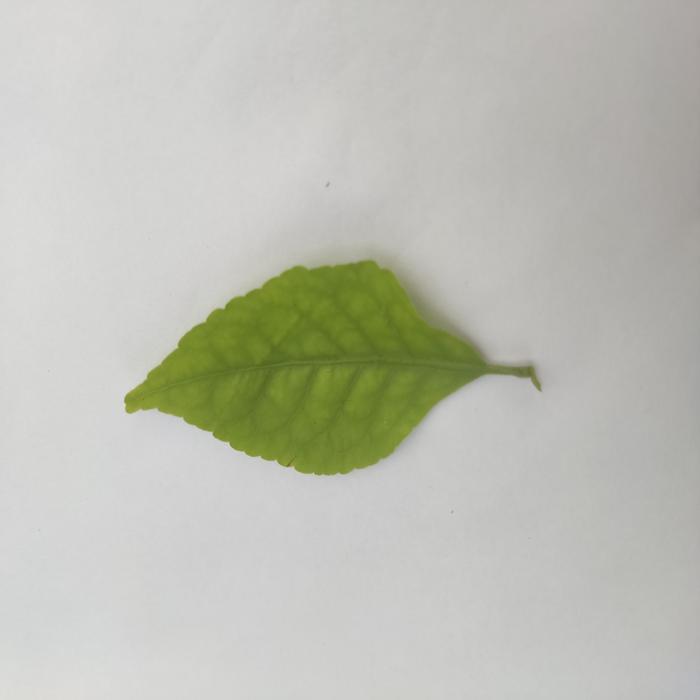
Crop: Aegle Marmelos
Leaf condition: Cercospora_Leaf